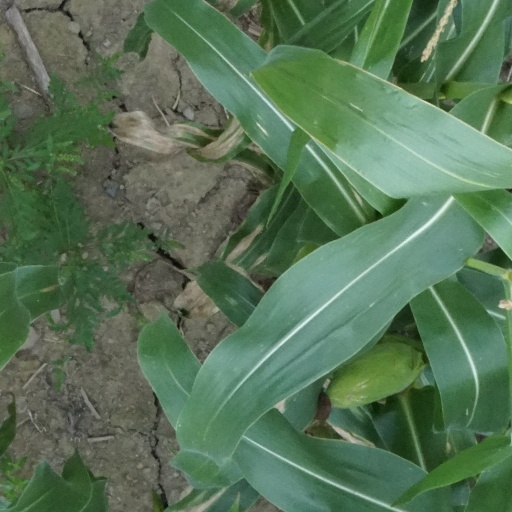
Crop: maize; corn